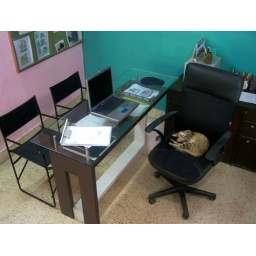
Picture of cat sleeping in my cabin